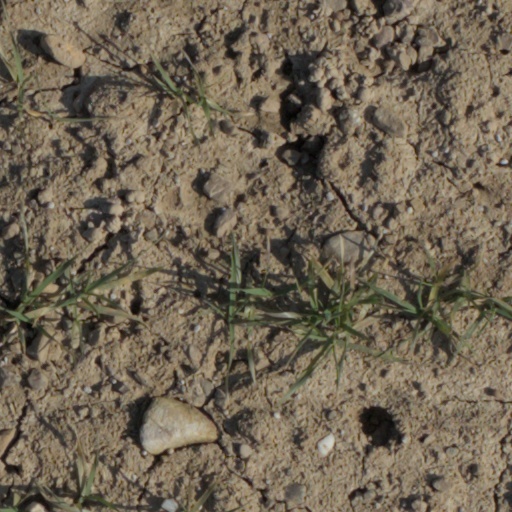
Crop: wheat